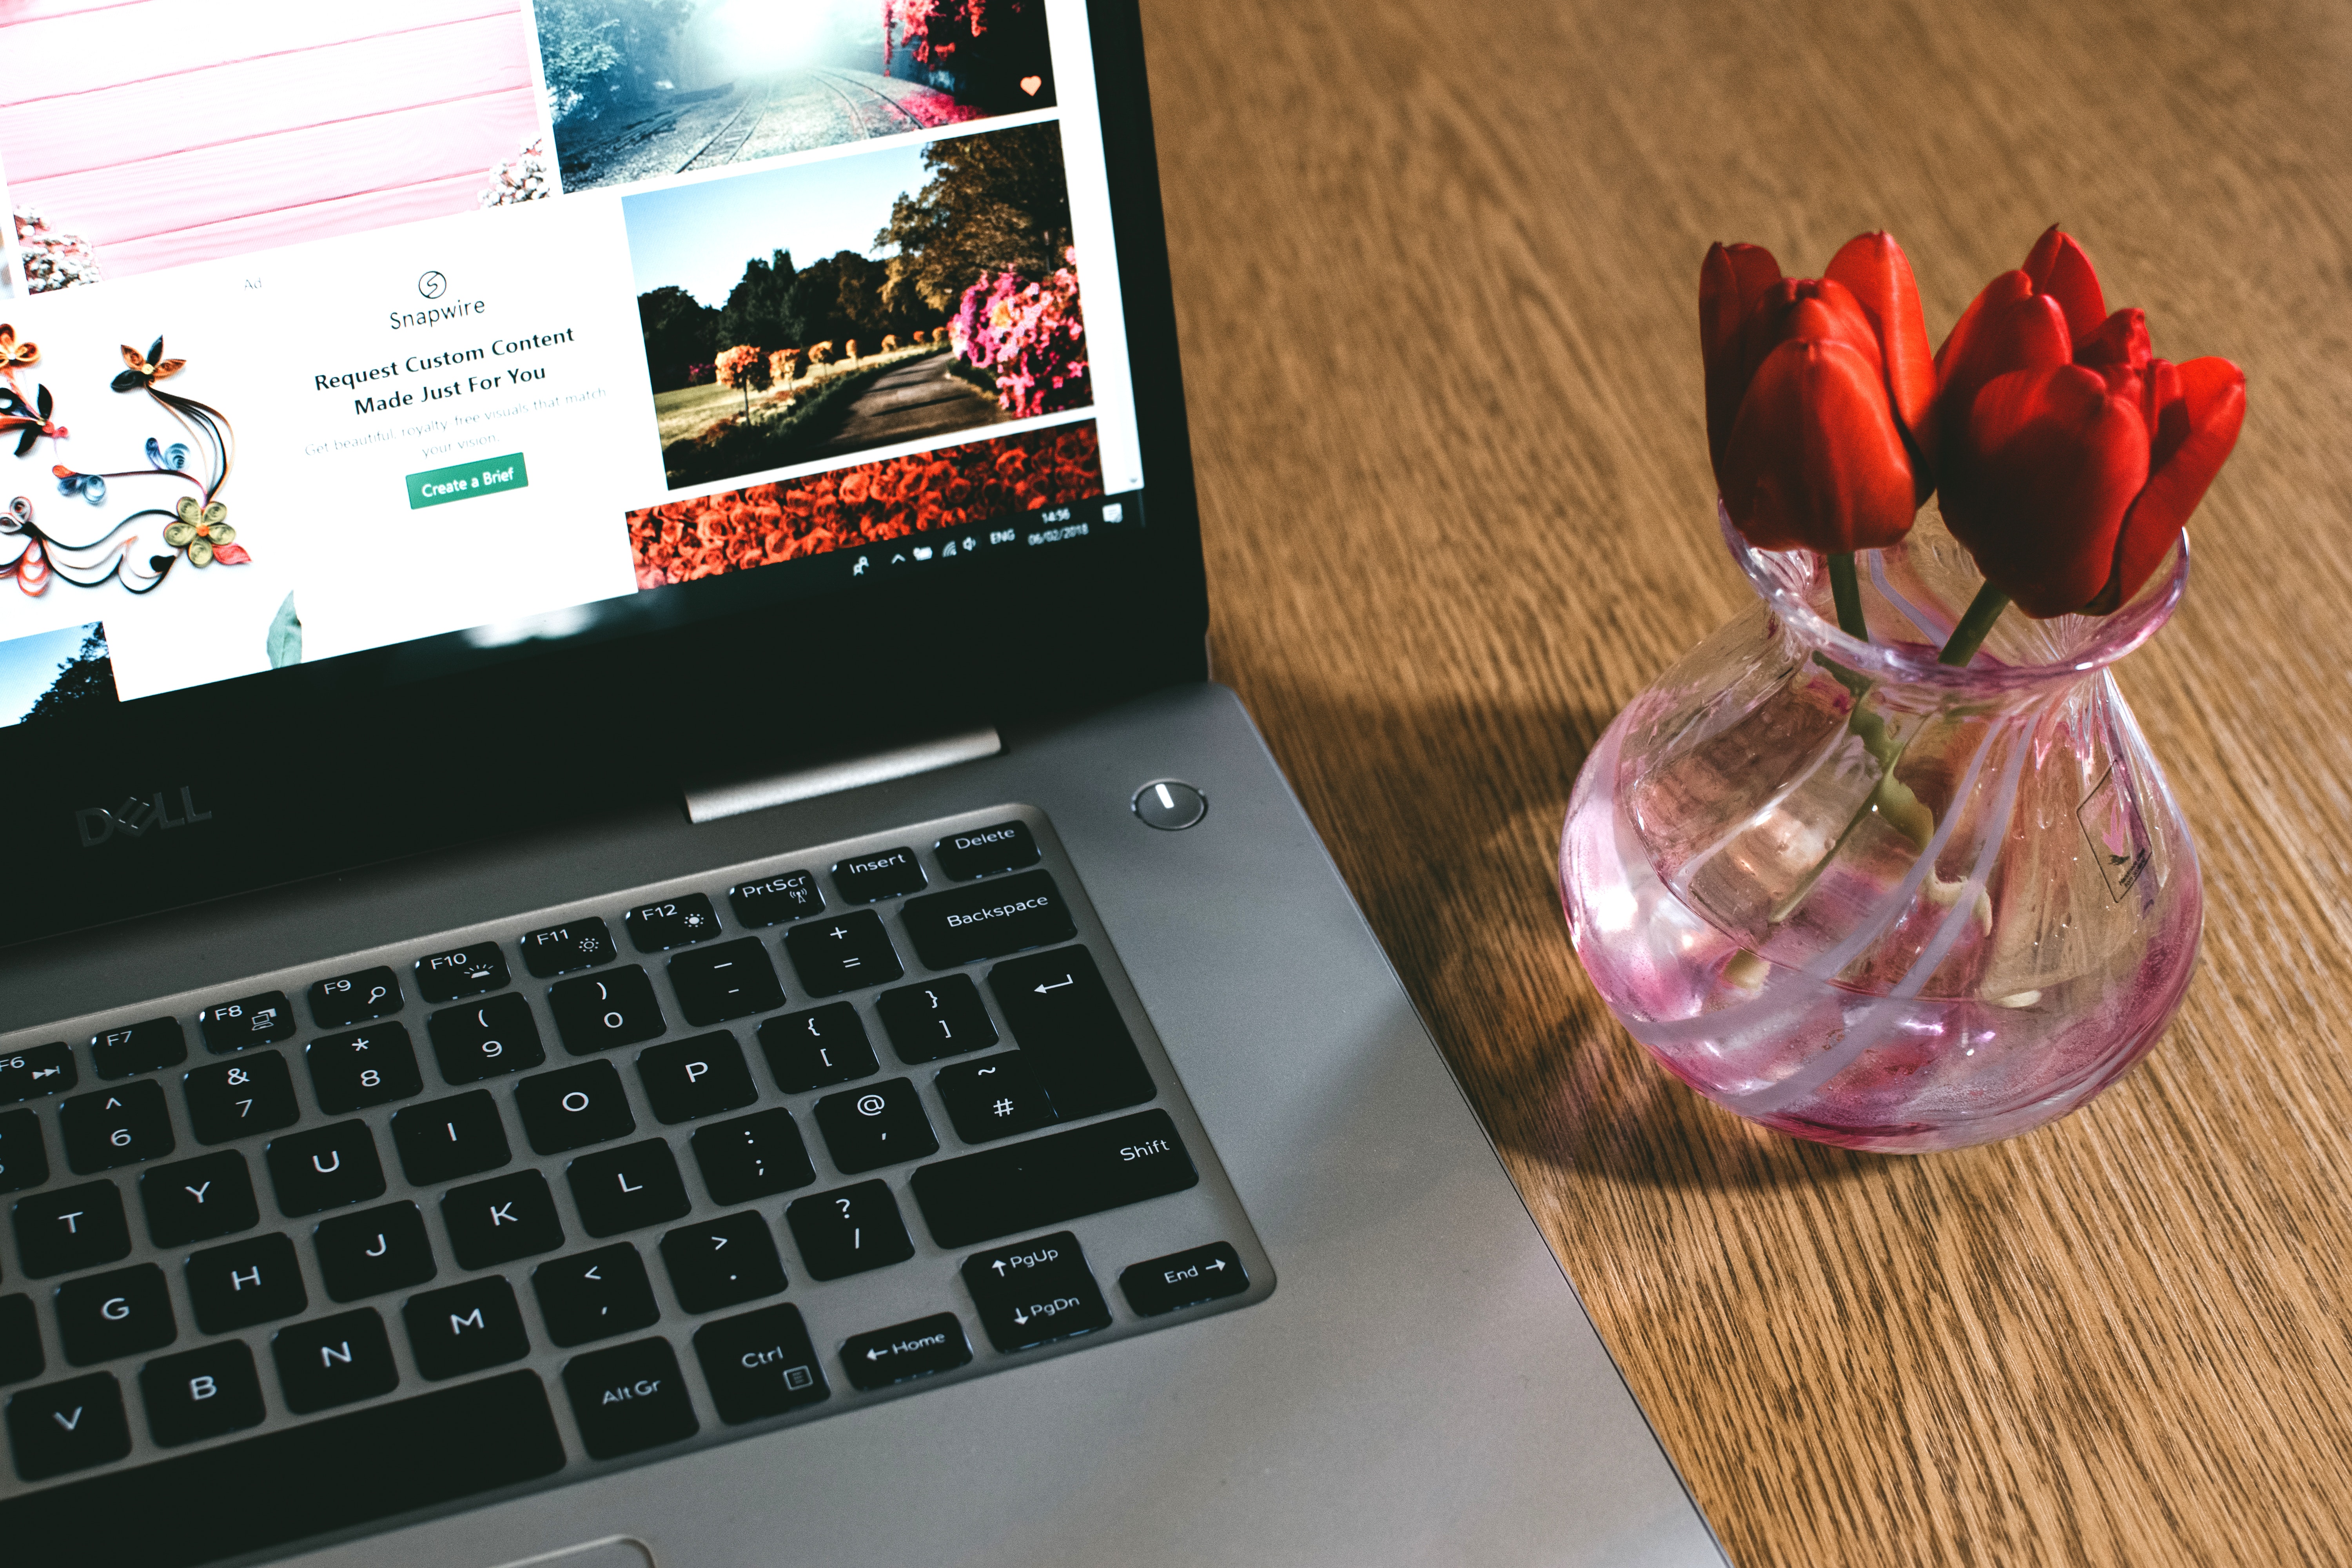
laptop, pink, technology, electronic device, computer, table, computer keyboard, plant, netbook, flower